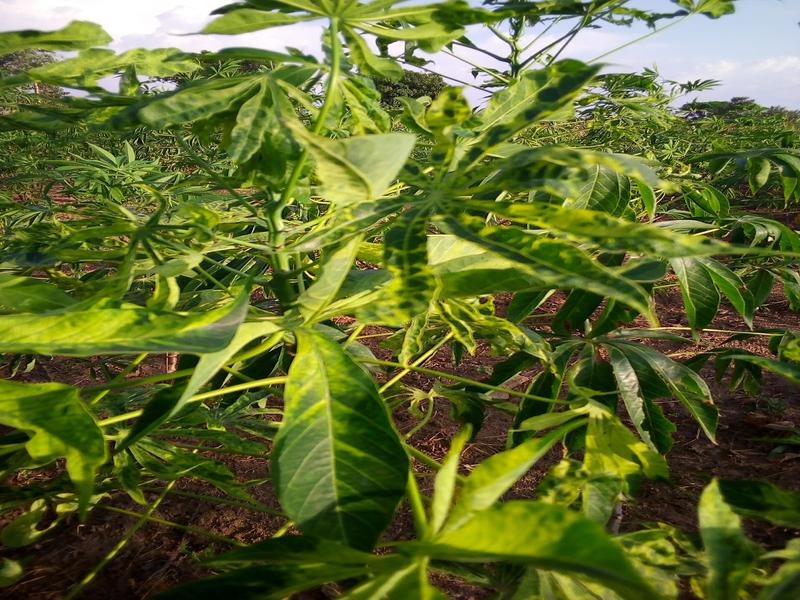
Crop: cassava
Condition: mosaic_disease